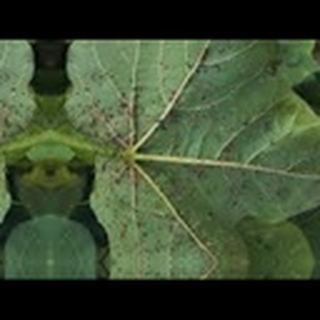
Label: cotton_aphids